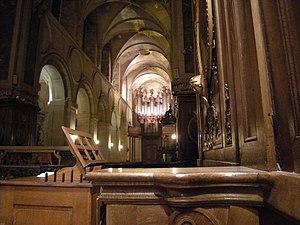
L’abbatiale de Saint-Martin de Mondaye de nuit. This building is en partie classé, en partie inscrit au titre des Monuments Historiques. It is indexed in the Base Mérimée, a database of architectural heritage maintained by the French Ministry of Culture,
Saint-Martin de Mondaye est une abbaye de l'ordre des Prémontrés, située en France à Juaye-Mondaye, dans le Calvados, édifiée dans la campagne du Bessin, à neuf kilomètres au sud de Bayeux. Fondée en 1200, elle est la seule abbaye canoniale de l'ordre des Prémontrés encore en activité de Normandie, et comprend plus de quarante frères, de toutes les générations, répartis entre Mondaye et ses deux prieurés, à Conques et à Tarbes.